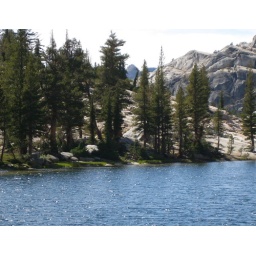
Looking across the lake at our campsite, the yellow tent in the trees.